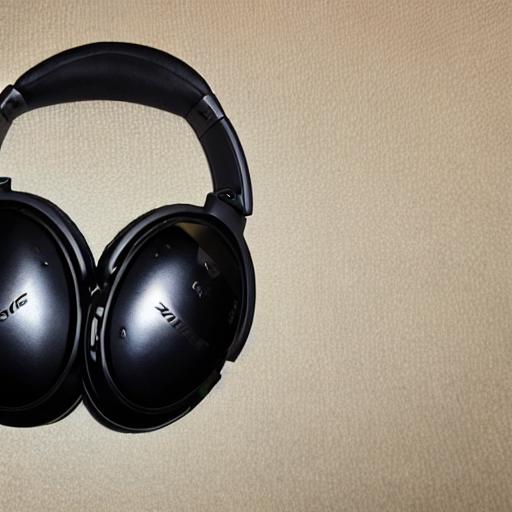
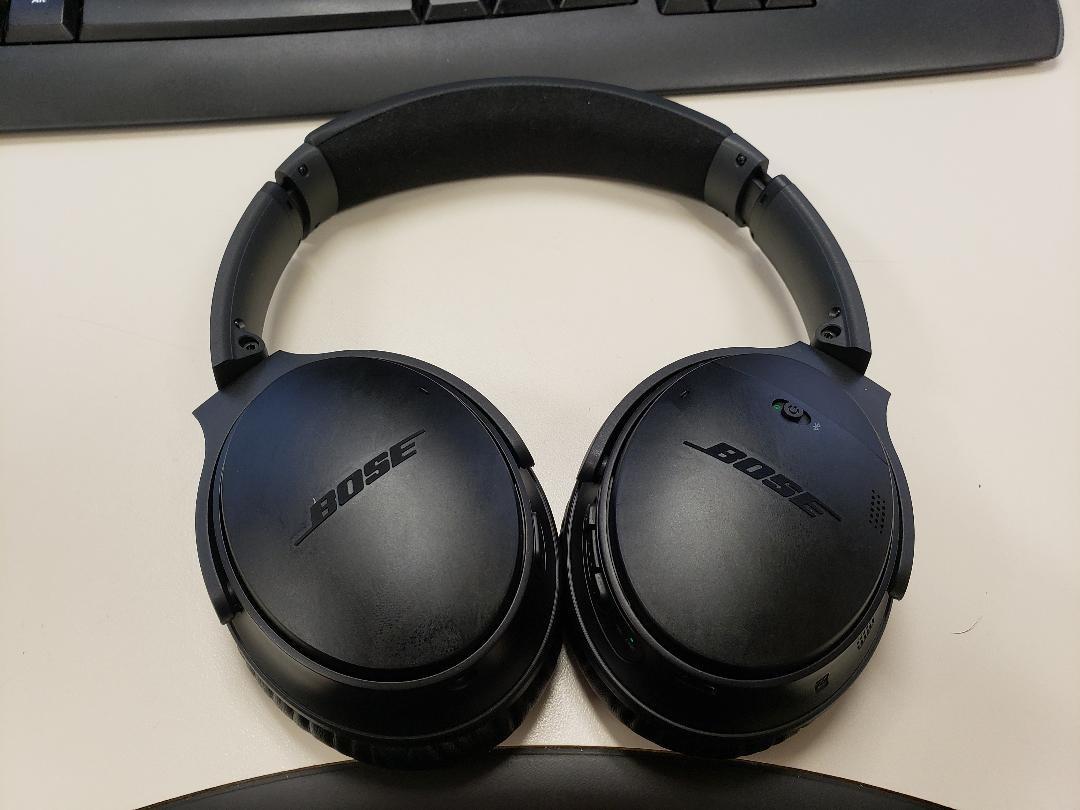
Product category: headphones
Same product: no